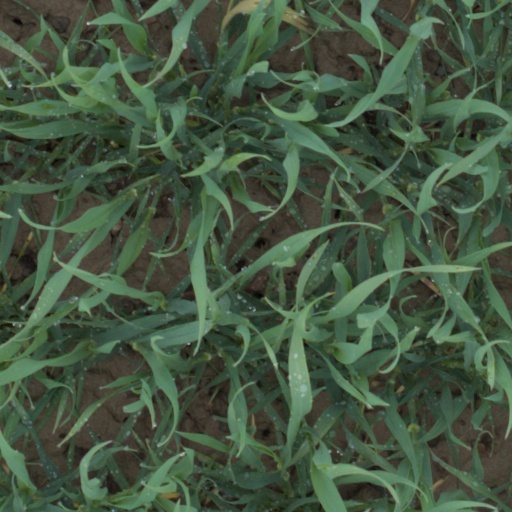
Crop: wheat